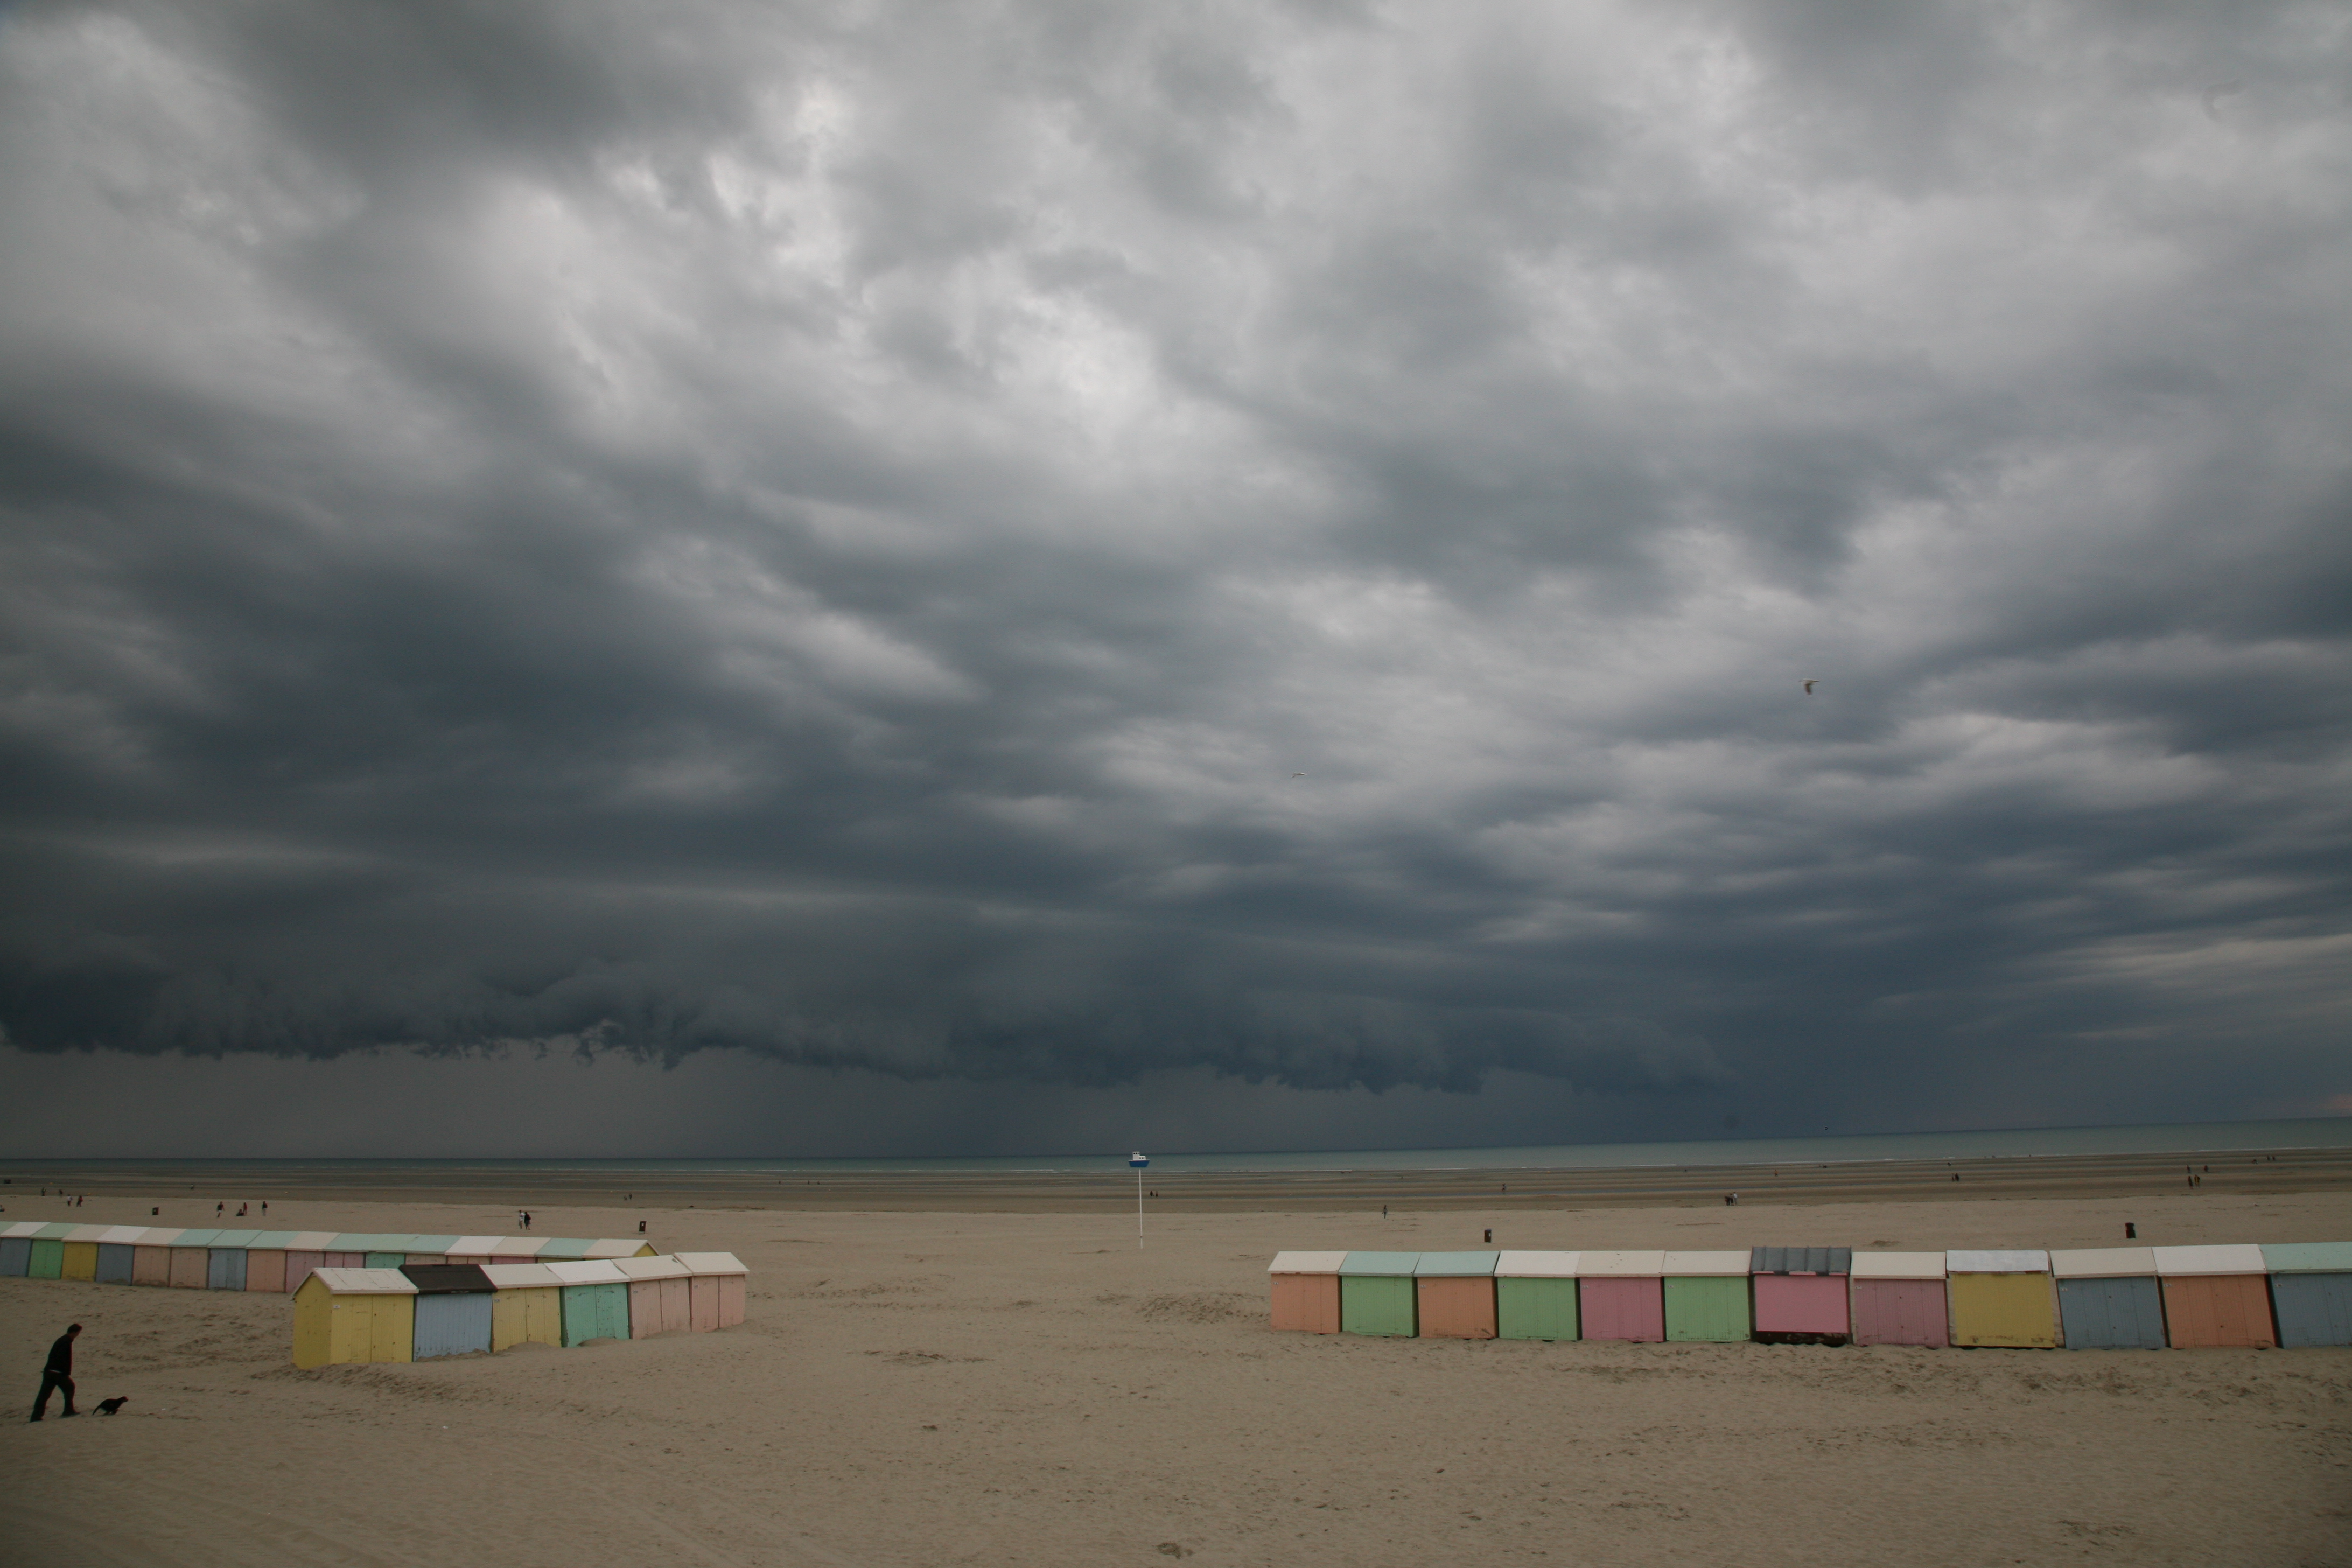
beach, sea, coast, ocean, horizon, cloud, sky, cloudy, rain, france, weather, storm, plage, nuage, mer, pastel, francia, cabine, orage, pluie, frankreich, pasdecalais, cotedopale, berck, berckplage, bercksurmer, cabinedeplage, meteorological phenomenon